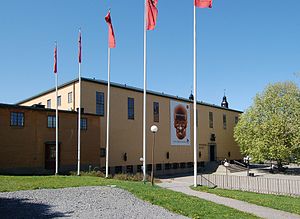
Historiska museet
Historiska museet i Stockholm
Statens historiska museum, eller Historiska museet, er et museum i Stockholm i Sverige. Museet ligger i krydset Narvavägen /Linnégatan i bydelen Östermalm i Stockholm. Museumsbygningen blev bygget 1934-39 af arkitekterne Bengt Romare og Georg Scherman.